Greene-Lewis House

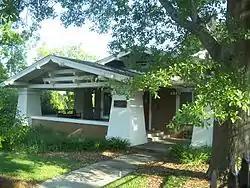

The Greene-Lewis House is a historic home in Tallahassee, Florida. It is located at 535 West College Avenue. On June 11, 1998, it was added to the U.S. National Register of Historic Places.